Disc shedding

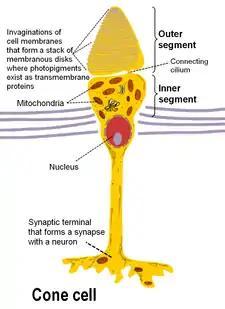
drawing of a cone cell showing the invaginations of the outer segment that form the 'discs'

Disc shedding is the process by which photoreceptor cells in the retina are renewed. The disc formations in the outer segment of photoreceptors, which contain the photosensitive opsins, are completely renewed every ten days.